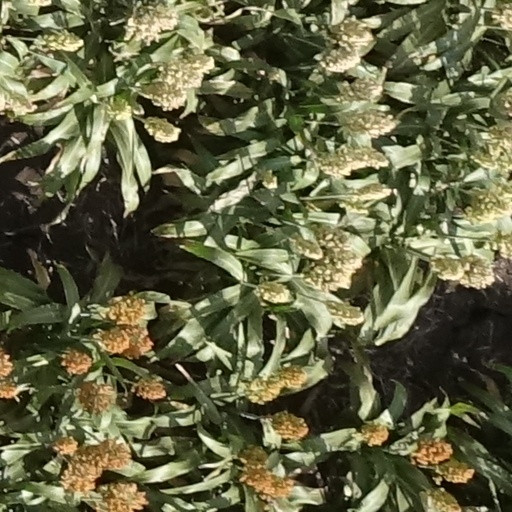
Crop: sorghum